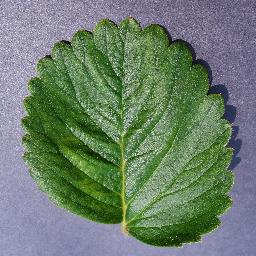
Label: Strawberry___healthy